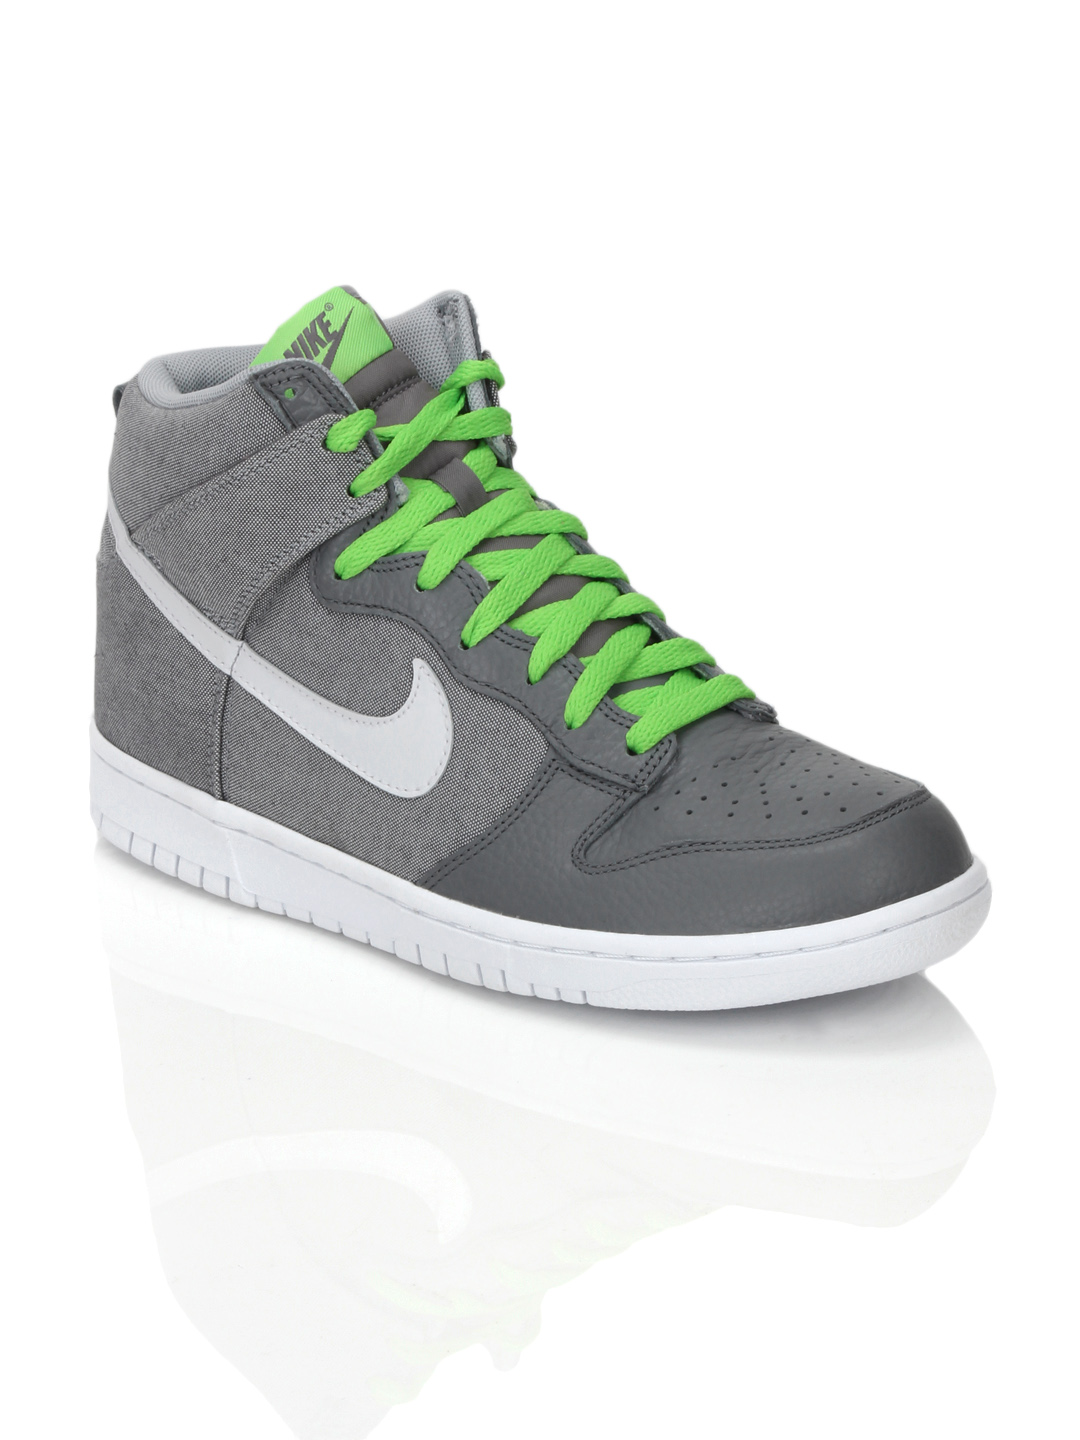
Nike Men Dunk High Grey Shoes
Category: Footwear / Shoes / Casual Shoes
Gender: Men
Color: Grey
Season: Summer 2012
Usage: Casual